Winston Wole Soboyejo

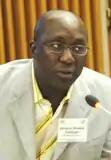
Soboyejo in 2008

Winston Wole Soboyejo is an American materials scientist of Yoruba Nigerian parentage. His research focuses on biomaterials and the use of nanoparticles for the detection and treatment of disease, the mechanical properties of materials, and the use of materials science to promote global development. He was appointed President at SUNY Polytechnic Institute and began his service on October 2, 2023.